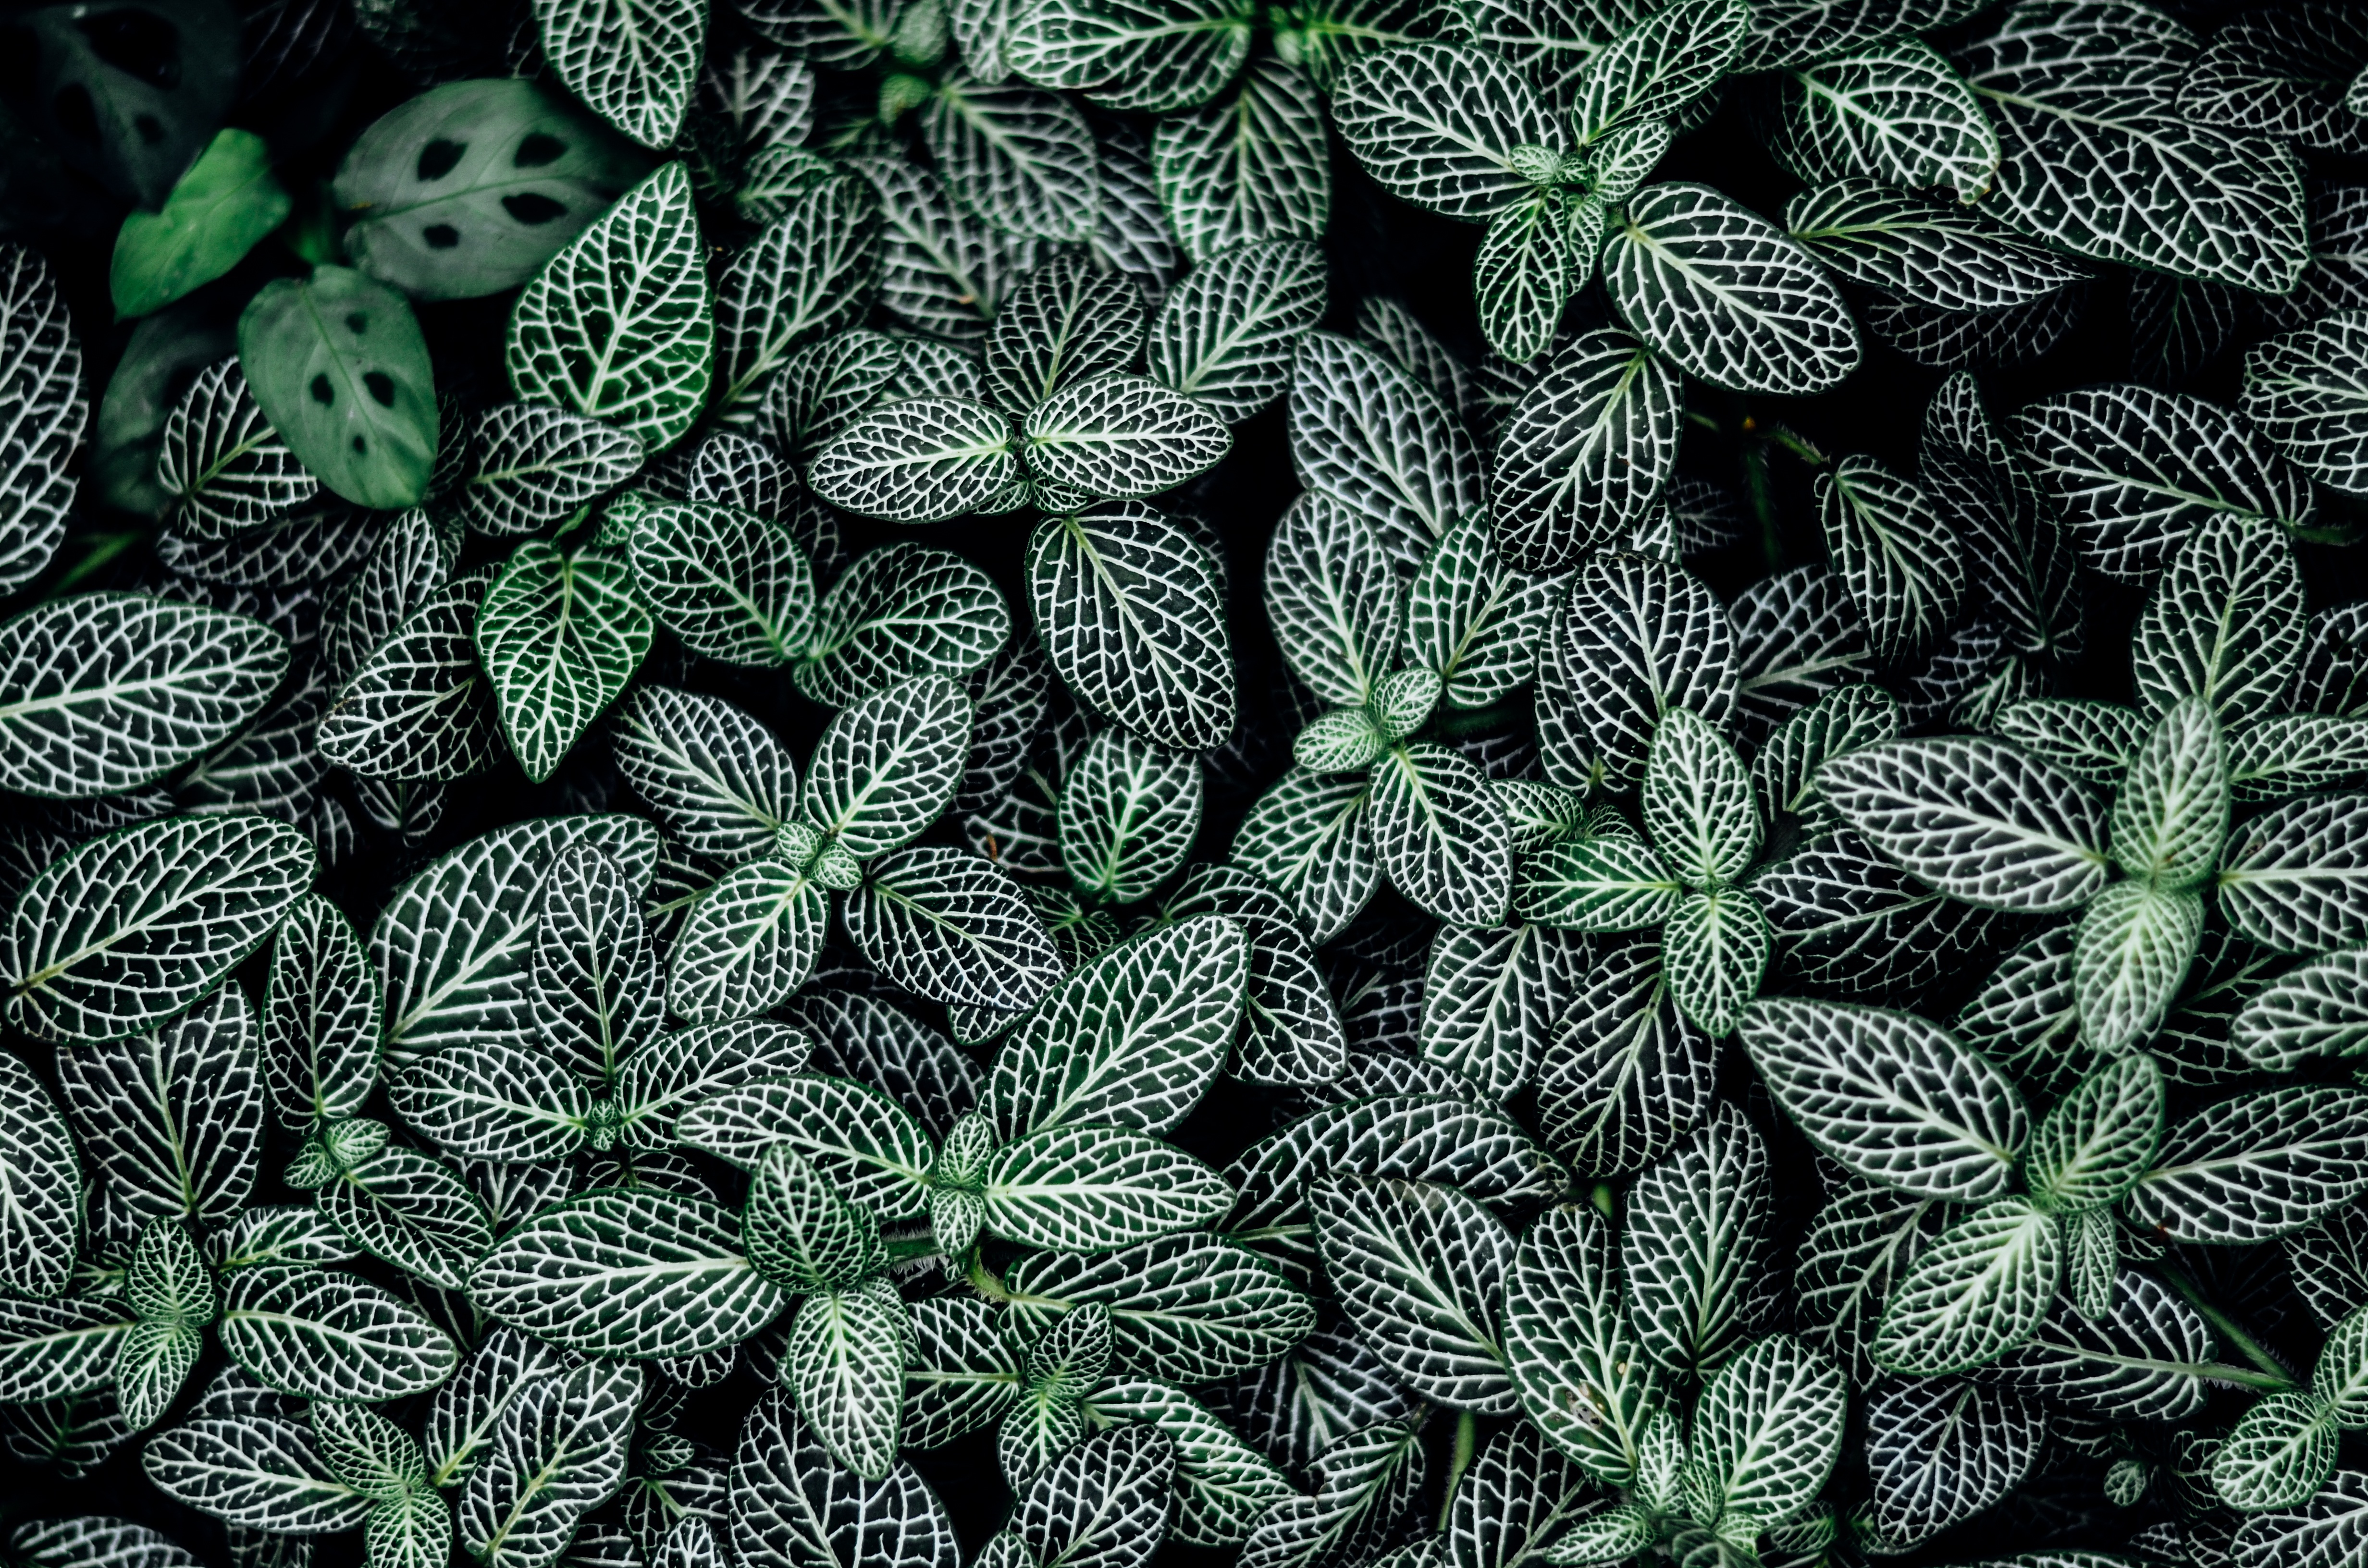
nature, plant, leaf, flower, pattern, food, green, produce, botany, flora, leafe, design, shrub, flowering plant, land plant